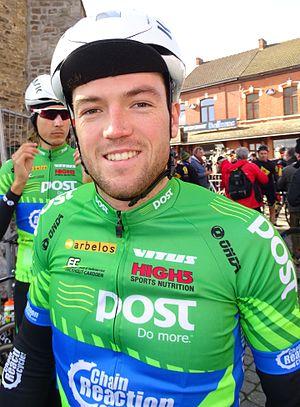
Reportage réalisé le mercredi 2 mars à l'occasion du départ du Samyn des Dames 2016 et du Samyn 2016 à Quaregnon, Belgique.
La saison 2016 de l'équipe cycliste An Post-ChainReaction est la onzième de cette équipe.